Question: Please indicate a possible affordance area of the frisbee that can be used for holding
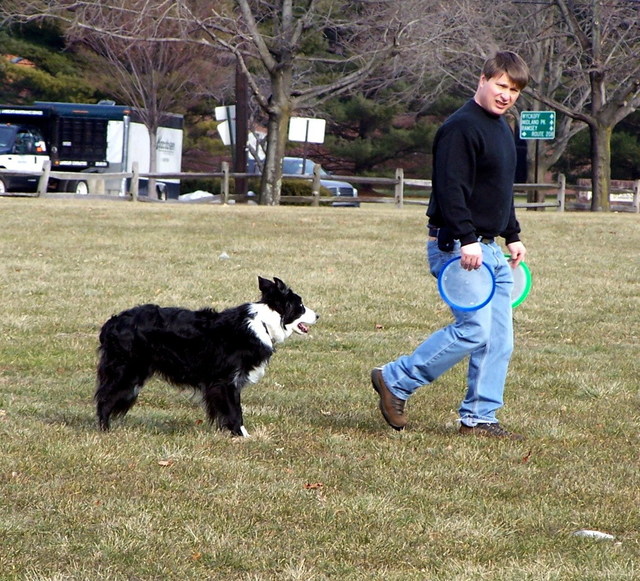
Answer: [478.789, 252.844, 531.628, 310.622]